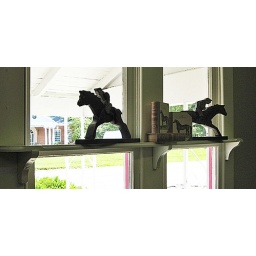
horses in the window